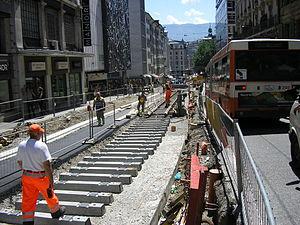
Chantier de la future ligne de tram TCOB Cornavin-Onex-Bernex au centre ville, rue de Coutance, à Genève.
Le tramway de Genève constitue un des trois réseaux de transport en commun de la ville de Genève et de son canton en Suisse. Il est mis en service en 1862 sous forme de tramway à traction hippomobile, remplacé en 1889 par la traction à vapeur puis en 1894 par la traction électrique. Jusqu'à la création de la Compagnie genevoise des tramways électriques en 1900, remplacée par les Transports publics genevois en 1977, le réseau était exploité par plusieurs compagnies. De par sa situation géographique, le réseau est transfrontalier et dessert le territoire français, en l’occurrence l'agglomération d'Annemasse.